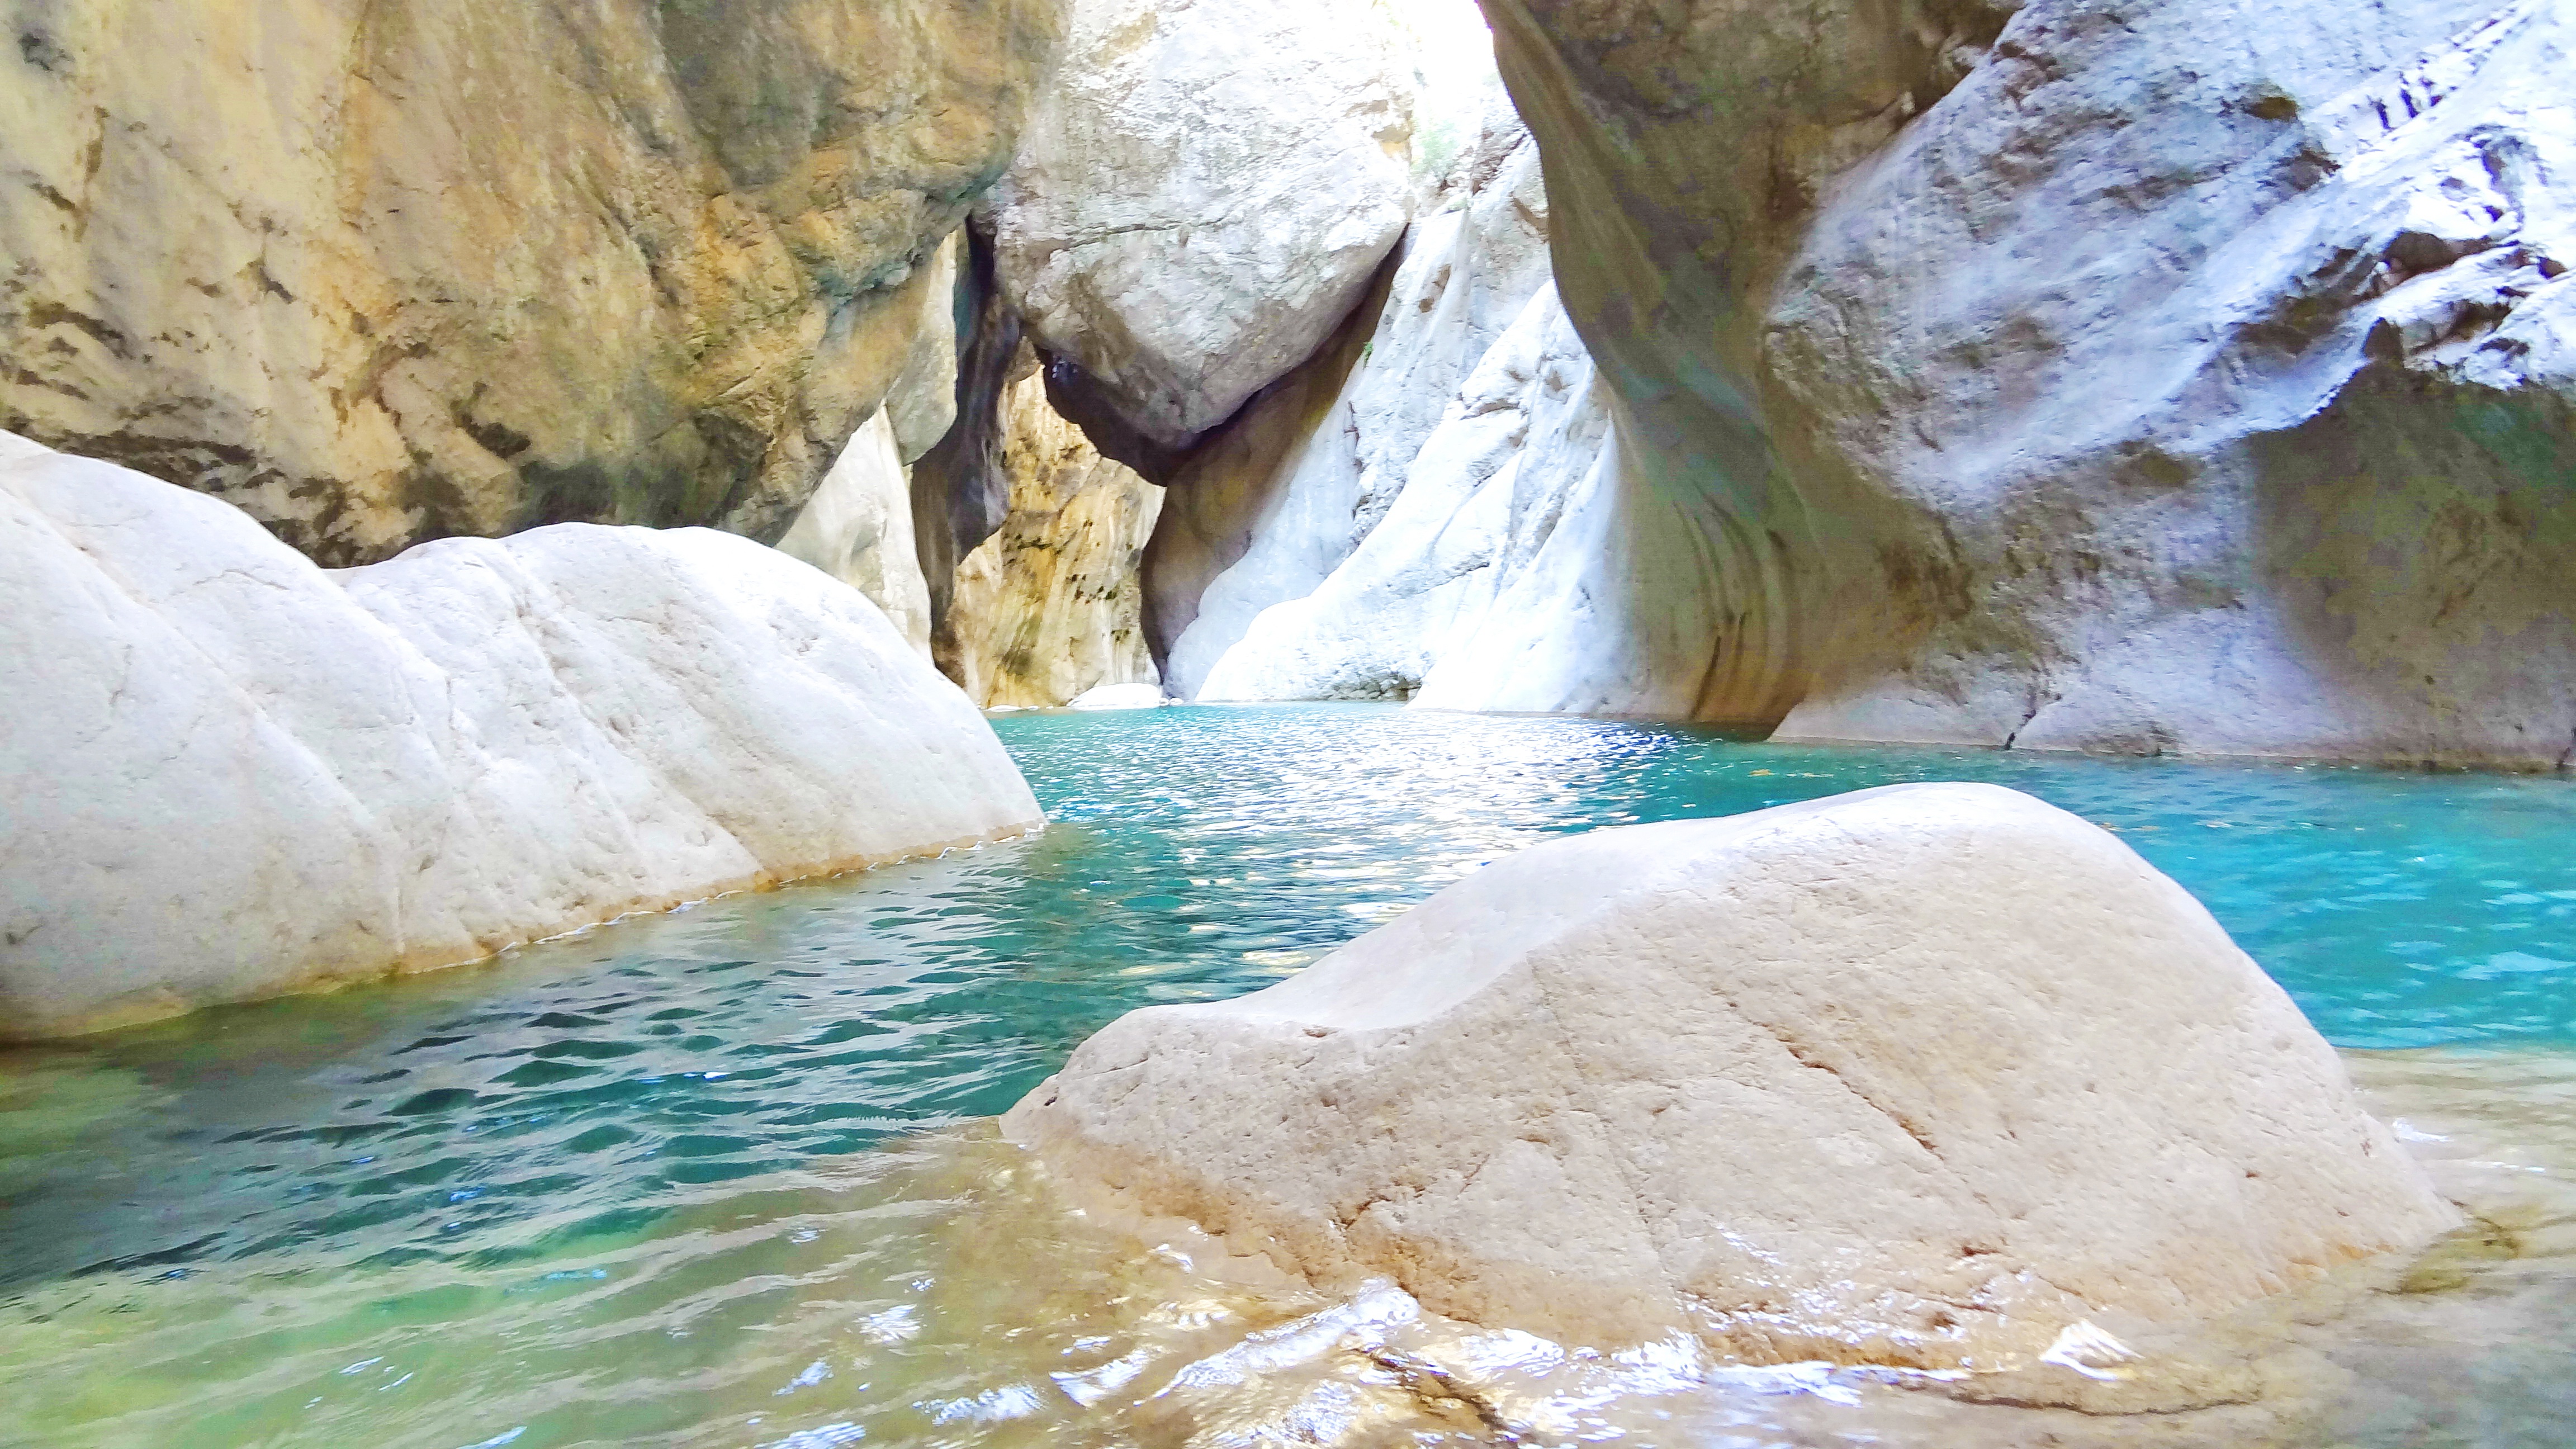
sea, water, nature, rock, mountain, river, valley, stone, summer, formation, stream, journey, rapid, canyon, rocks, stones, turkey, water feature, wadi, kemer, geographical feature, lycian way, goynuk, canyon goynuk, lycian trail